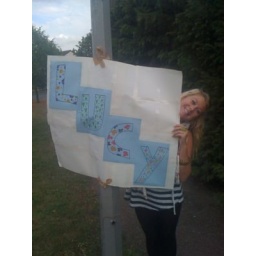
The Lucy sign we made for lucy that was put up in her street